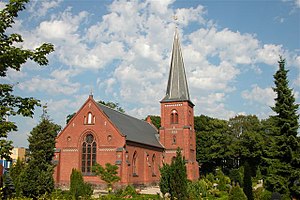
Dragør / Lodseriet
Dragør Kirke
Dragør er en by på Amager, ca. 12 kilometer fra Københavns centrum og ikke en del af Hovedstadsområdet. Den er en del af Dragør Kommune og ligger i Region Hovedstaden. Dragør er vokset sammen med Store Magleby, og tilsammen har den bymæssige bebyggelse 12.124 indbyggere.